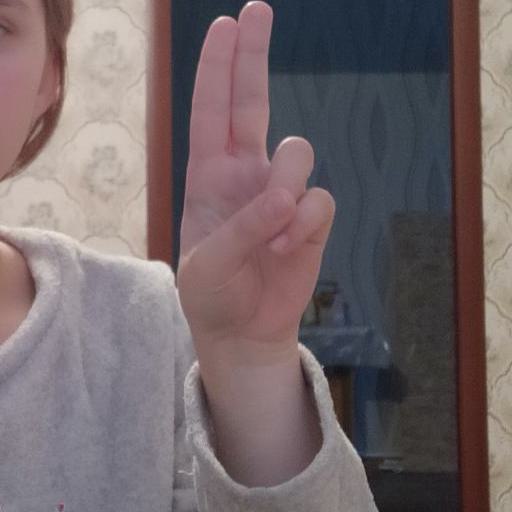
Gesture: two_up